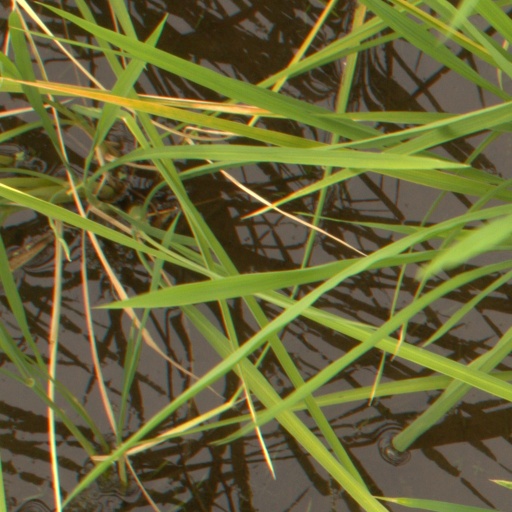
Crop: rice